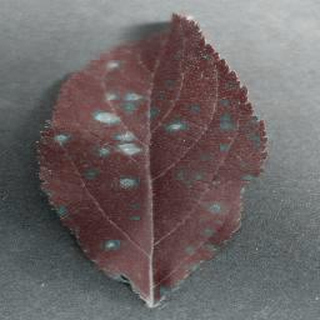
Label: apple_cedar_apple_rust